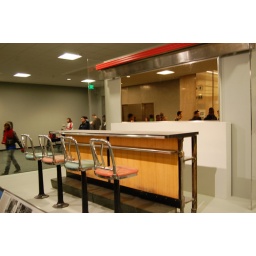
Section of the Woolworth's Cafe table from Greensboro, NC, where black students organized a sit-in against segregation in 1960